Common Image Generator Interface

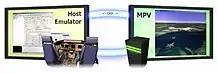
Sample communication between an Image Generator Host, and a Viewer.

Most high-end simulators do not have everything running on a single machine the way popular home software flight simulators are currently implemented. The airplane model is run on one machine, normally referred to as the host, and the out the window visuals or scene graph program is run on another, usually referred to as an Image Generator (IG). Frequently there are multiple IGs required to display the surrounding environment created by a host. CIGI is the interface between the 'host' and the IGs.